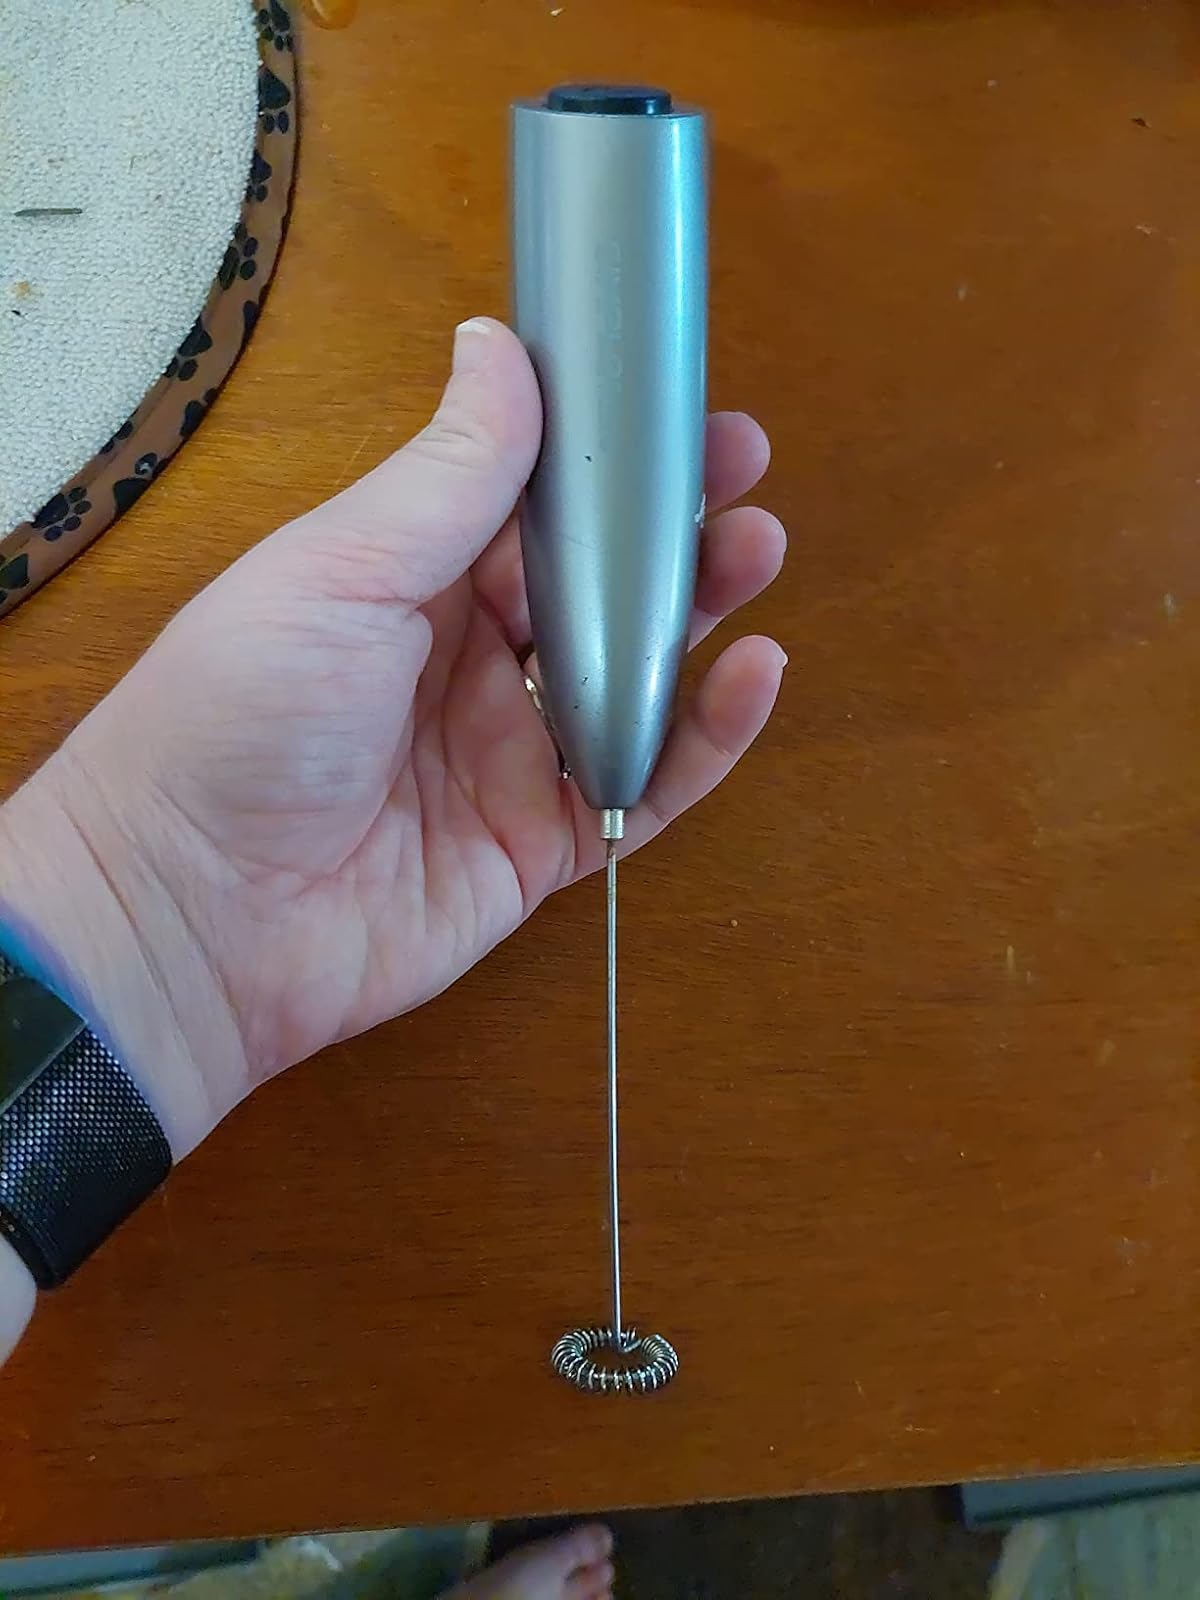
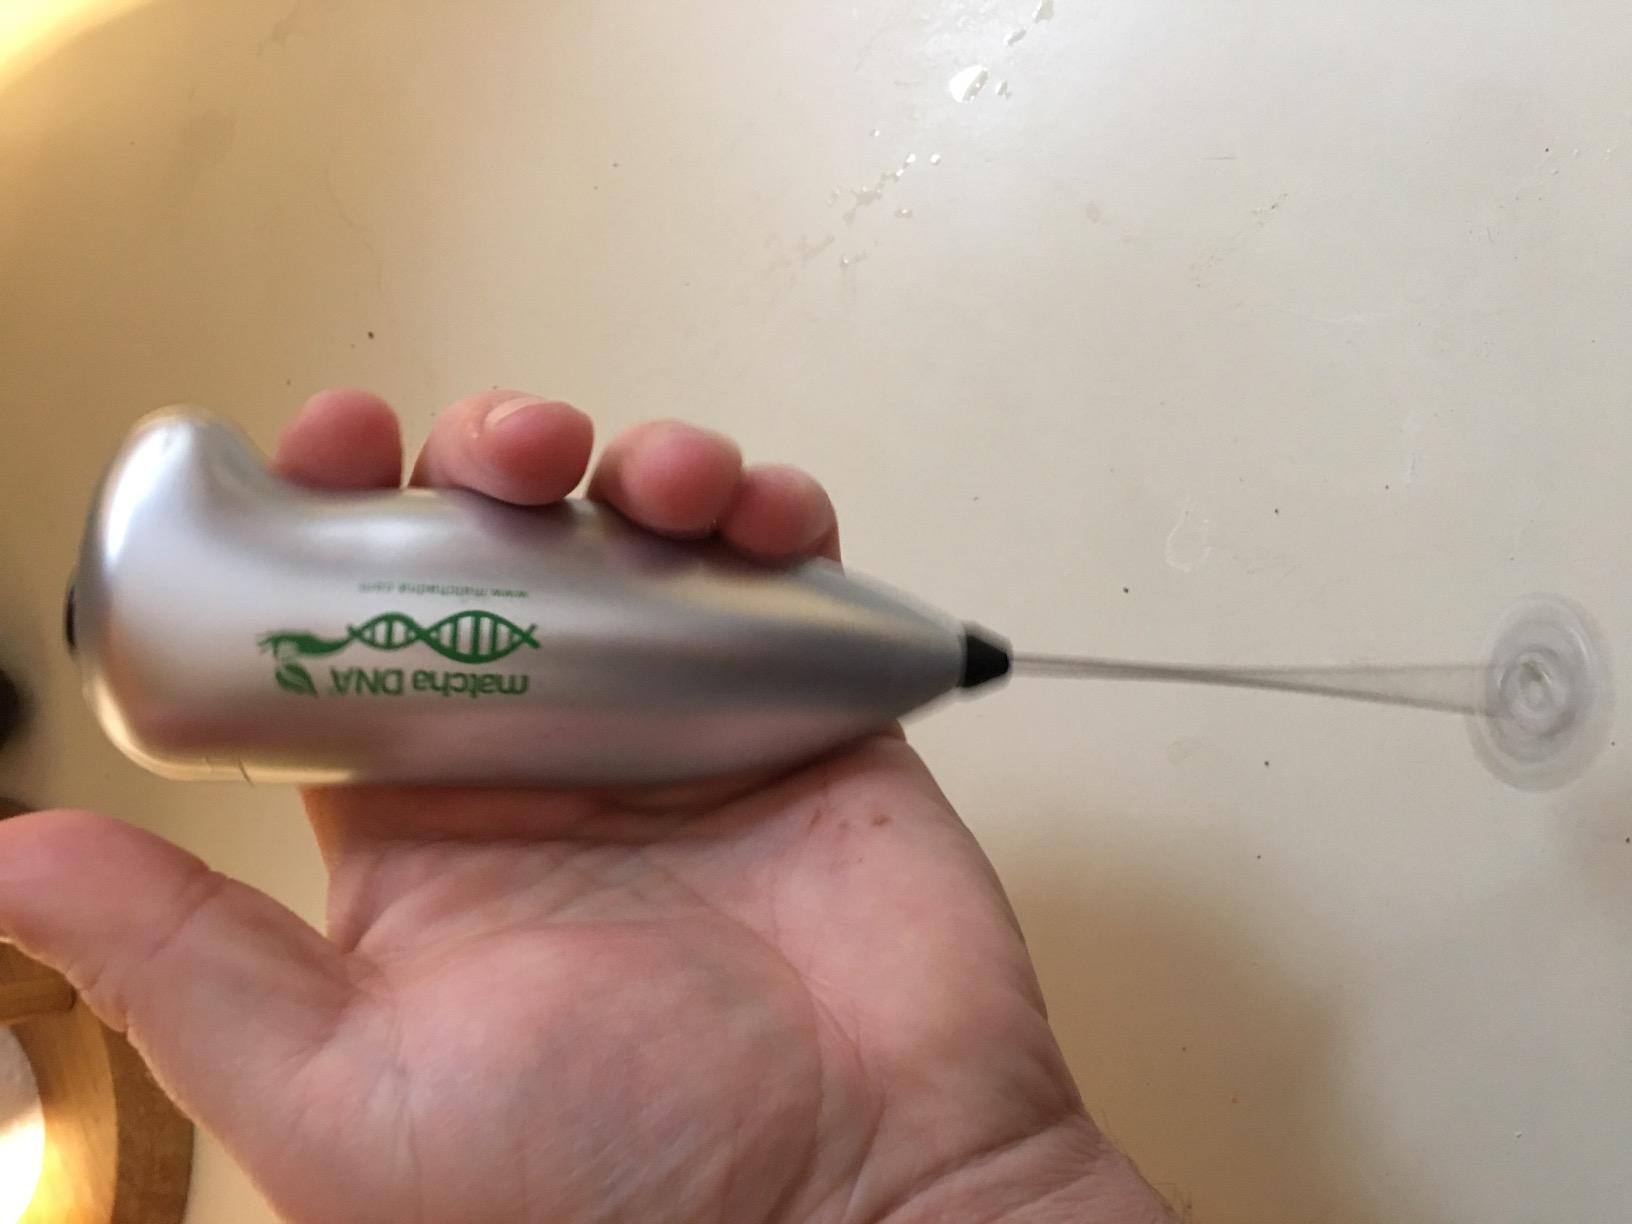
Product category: items_mixer
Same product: no